Marshall Symmes Tenant House

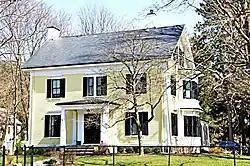

The Marshall Symmes Tenant House is a historic house in Winchester, Massachusetts, USA. Built in the 1870s as a rental property on land owned by Marshall Symmes (1789-1889), this Italianate house is notable for its association with the Symmes family, who were among Winchester's first settlers. The house was listed on the National Register of Historic Places in 1989.